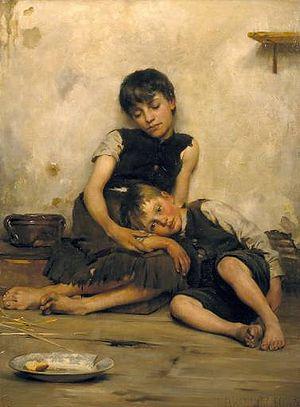
Un orphelin ou une orpheline est un enfant dont le père et la mère sont décédés, ou dont l'un des deux parents est décédé, ou par extension, disparu définitivement. Ce terme est également et improprement utilisé pour désigner des jeunes adultes au moment du décès des parents.